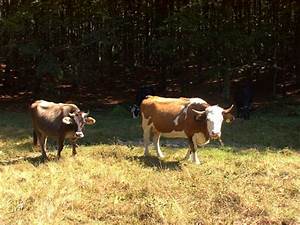
Label: cow